Leopard 2

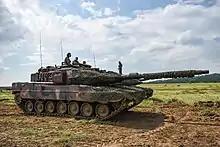
A Hellenic Army Leopard 2A6HEL

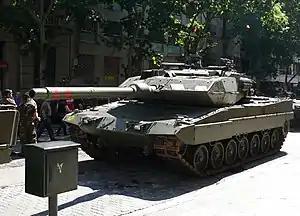
Spanish Leopard 2E

The "Leopard 2A4M CAN" is the upgraded Canadian version of the Leopard 2A4 acquired from the Royal Netherlands Army surplus. The Leopard 2A4M CAN is specially designed for the war in Afghanistan, based on experience gained by Leopard 2 operators. The first 20 were delivered in October 2010. Five were deployed to Afghanistan at the end of 2010 and operated until July 2011, when combat operations stopped. Of the other 2A4s acquired, 11 were converted for training use (nine A4s, two A4Ms). In February 2011, Canada bought 12 2A4s/Pz 87 from Switzerland for the 'Force Mobility Enhancement' project which, along with the remaining unused ex-Dutch tanks, saw 18 converted to Armoured Engineering Vehicles and 4 converted to Armoured Recovery Vehicles. Canada has also purchased 15 2A4s from Germany as Logistic Stock Vehicles (for spare parts).